Urla Artichoke Festival

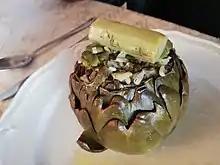
Famous food consumed at the festival

Urla Artichoke Festival, is a festival held every year in April to promote the cuisine of Urla. The festival is held in Urla Cumhuriyet Square. Producers sell artichokes, vegetables and fruits at the festival. In 2020, the Urla Artichoke Festival could not be held due to the Coronavirus. In 2023, the festival held in 28-29 and 30 April.